Operation Dracula

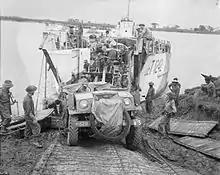
A field gun is bought ashore at Elephant Point, 2 May 1945.

Although the British knew by 24 April from Signals intelligence that Burma Area Army HQ had left Rangoon, they were not aware that the Japanese were about to abandon the city entirely. It was believed that the landings would meet strong resistance. Under the modified plan for "Dracula", the Indian 26th Division under Major General Henry Chambers would establish beachheads on both banks of the Rangoon River. The British 2nd Division would follow up through these beachheads several days later to launch the main assault on the city.